Utah monolith

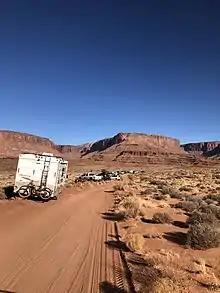
Bureau of Land Management photo captioned "vehicles parking on vegetation causing resource damage close to the site"

The DPS released a statement quoting Bureau of Land Management (BLM) regulations that it is illegal to install structures (including art), on public lands without permission, "no matter what planet you're from".